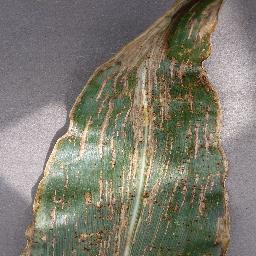
Label: Corn___Cercospora_leaf_spot Gray_leaf_spot